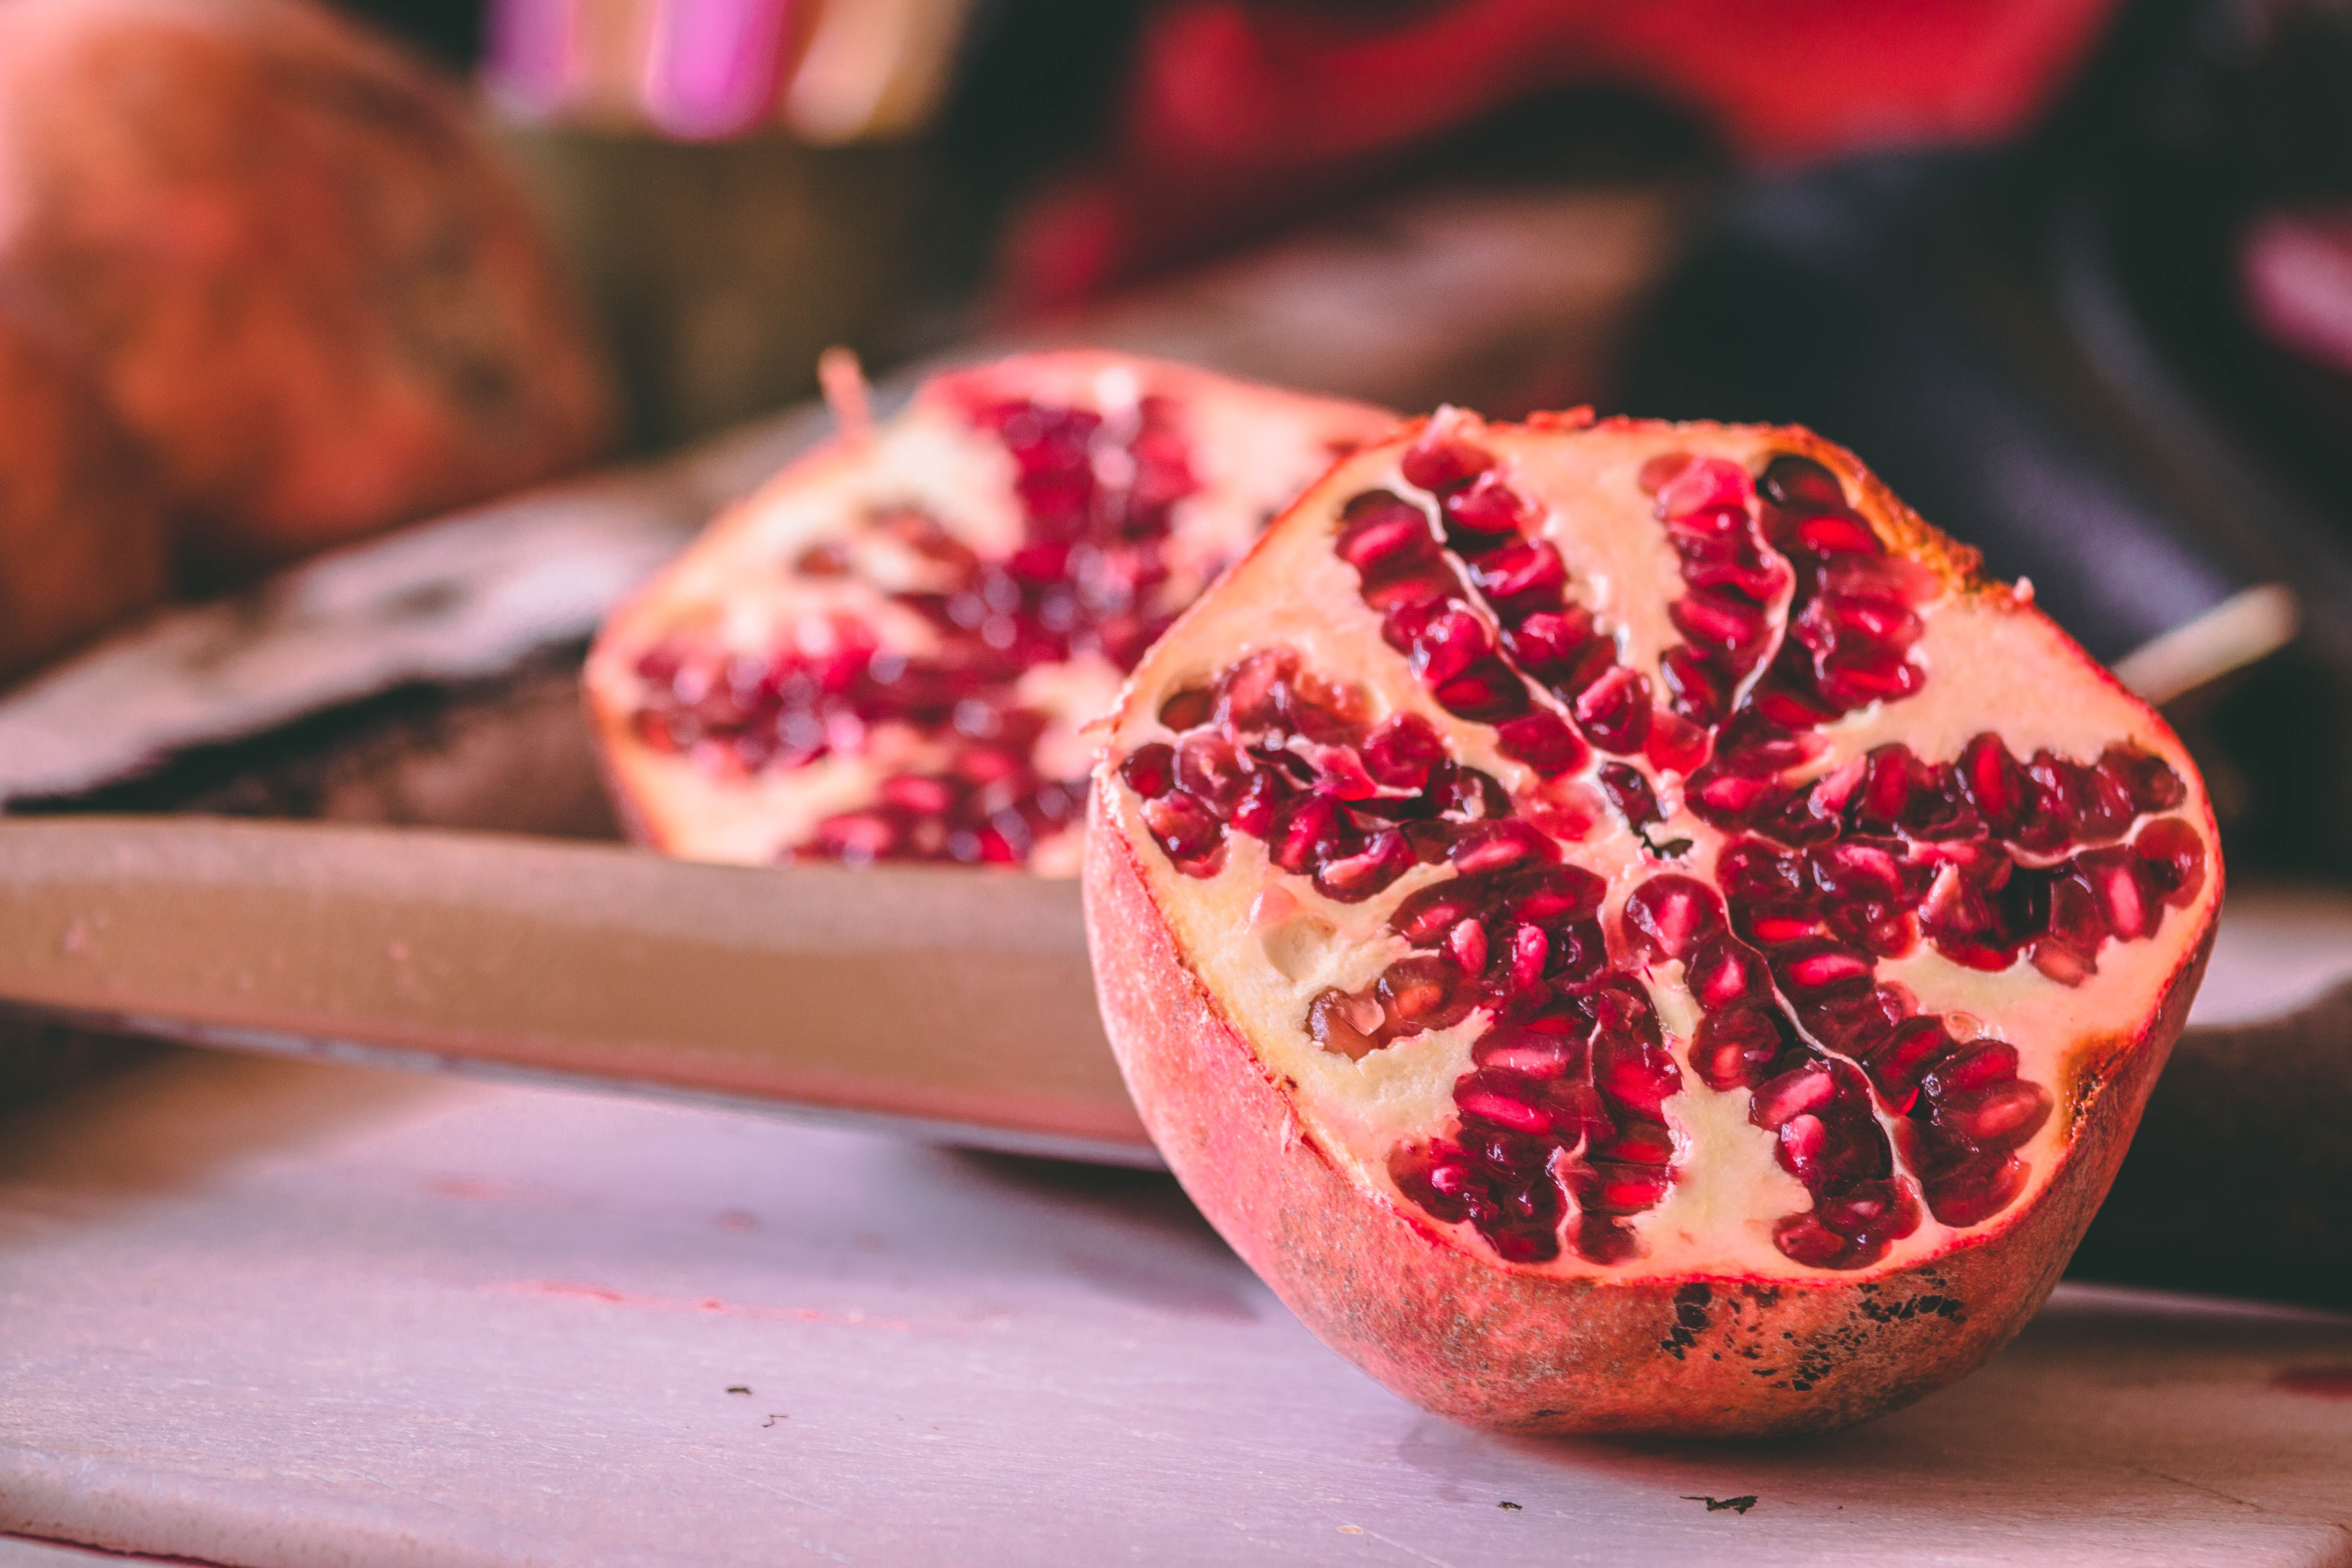
food, pomegranate, ingredient, fruit, cuisine, dish, produce, plant, recipe, superfood, dessert